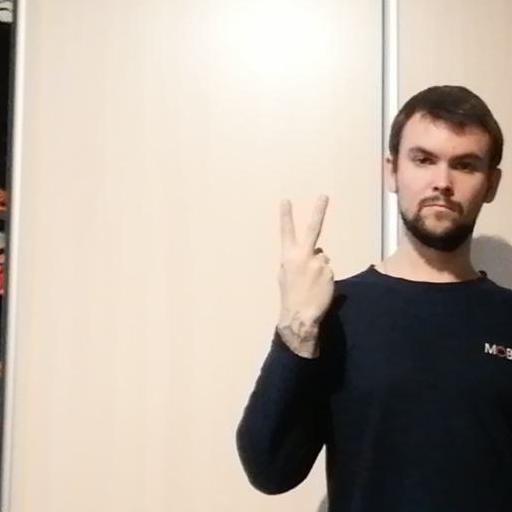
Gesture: peace_inverted